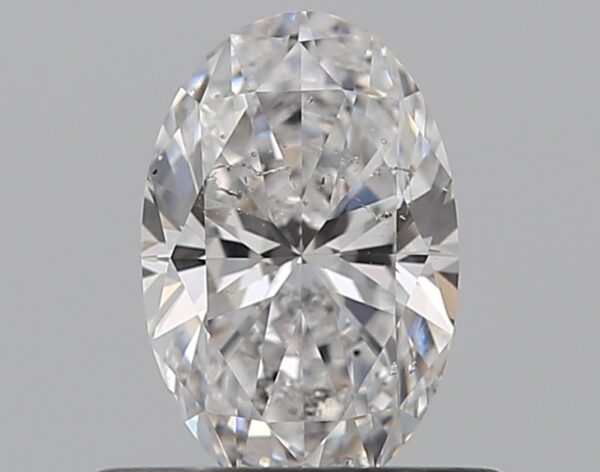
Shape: oval
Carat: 0.5
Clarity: SI2
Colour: D
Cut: EX
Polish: EX
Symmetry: VG
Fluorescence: M
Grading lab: GIA
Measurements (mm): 6.57 x 4.29 x 2.71